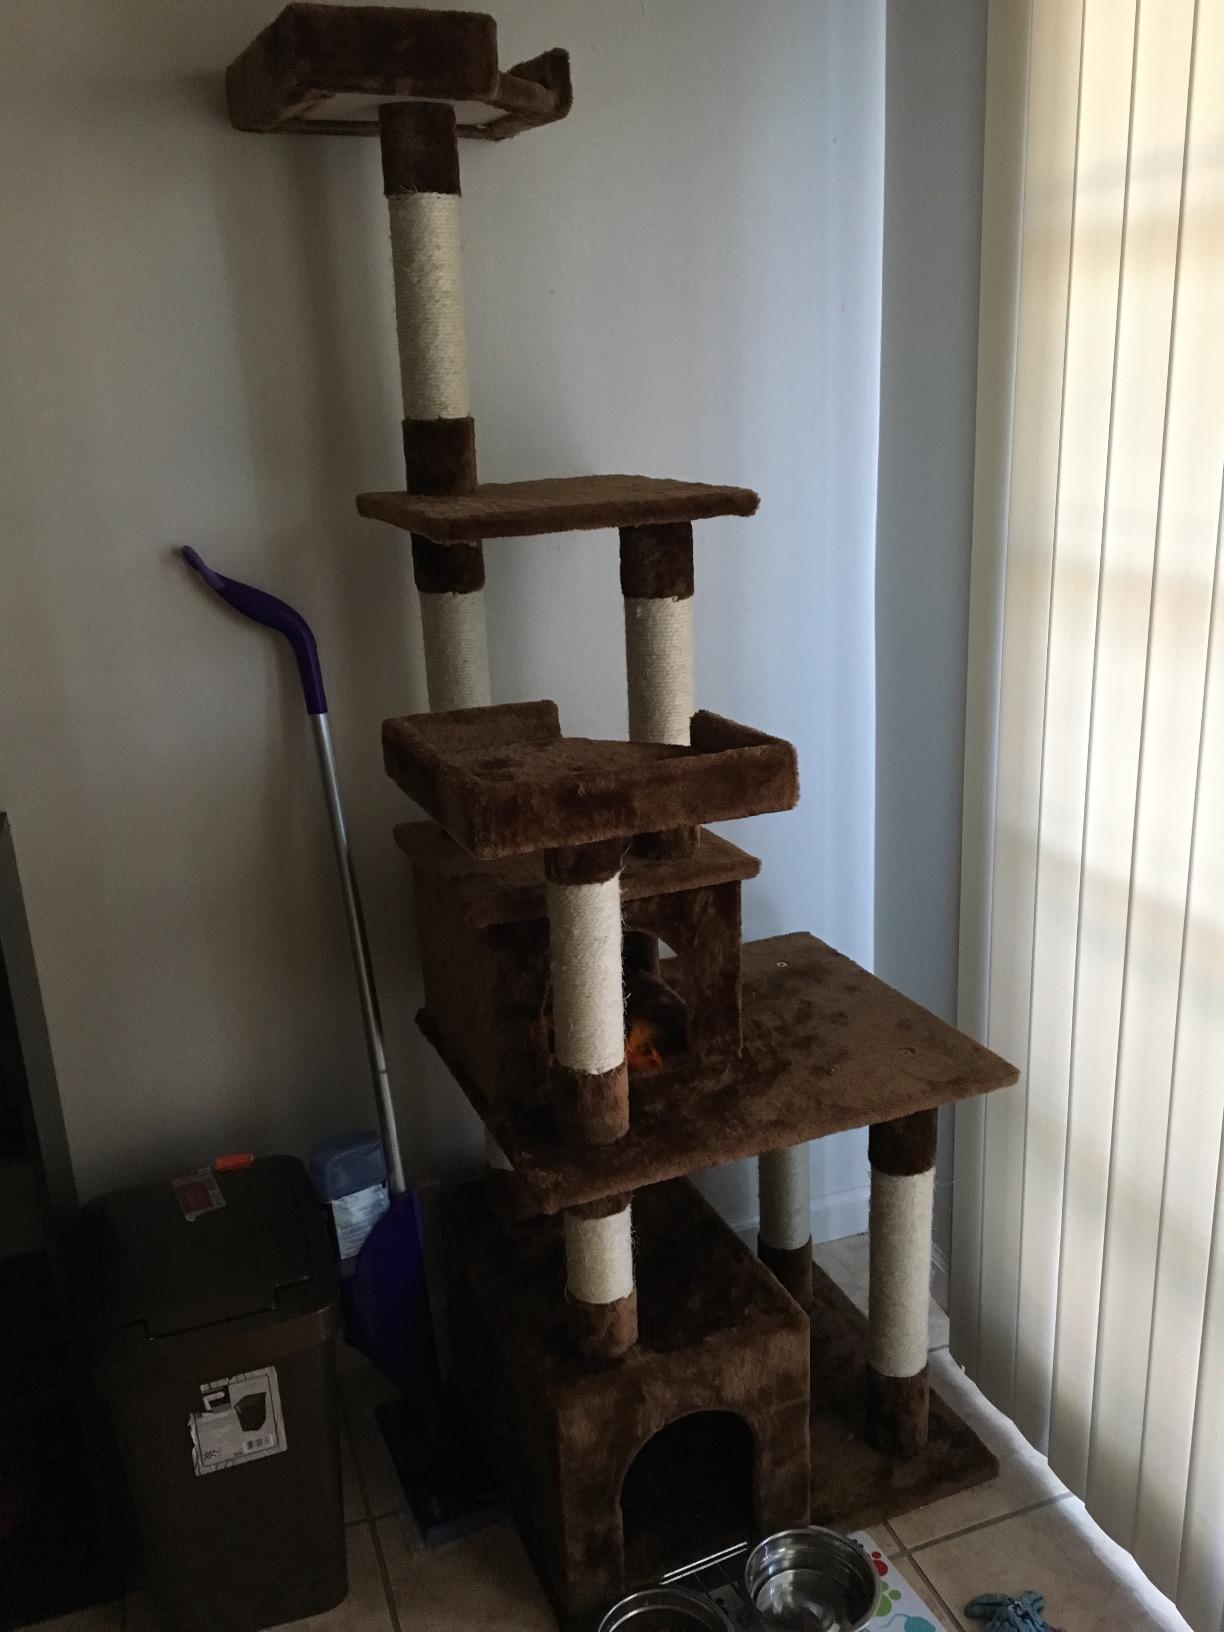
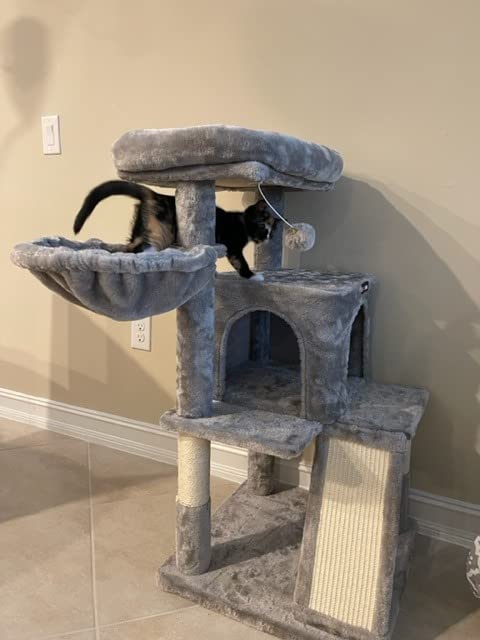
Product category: items_cat tree
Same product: no